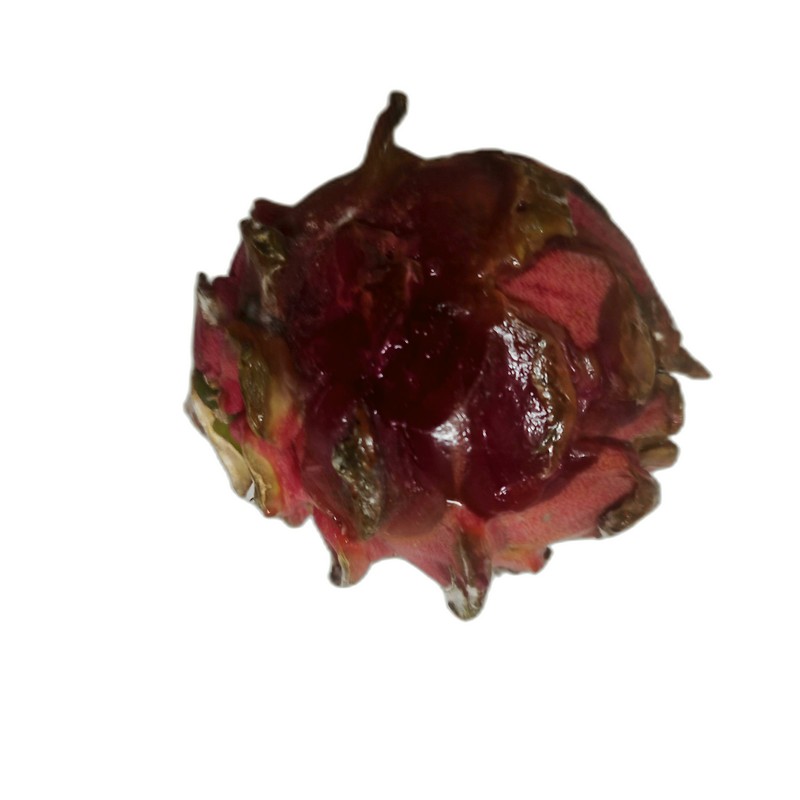
Label: Defect Dragon Fruit